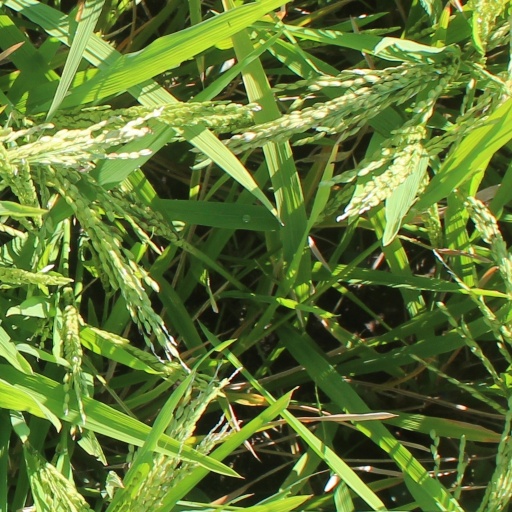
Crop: rice